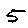
Label: 5